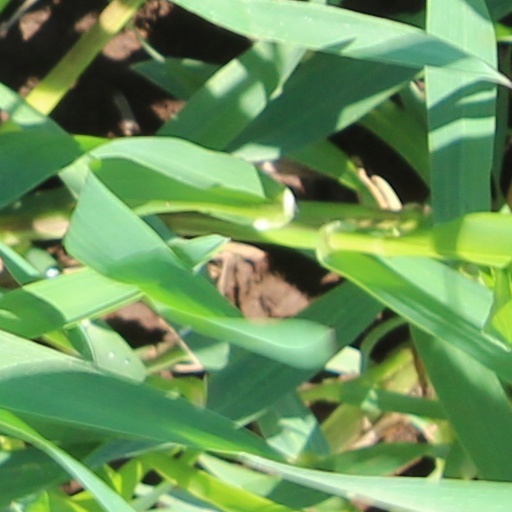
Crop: wheat